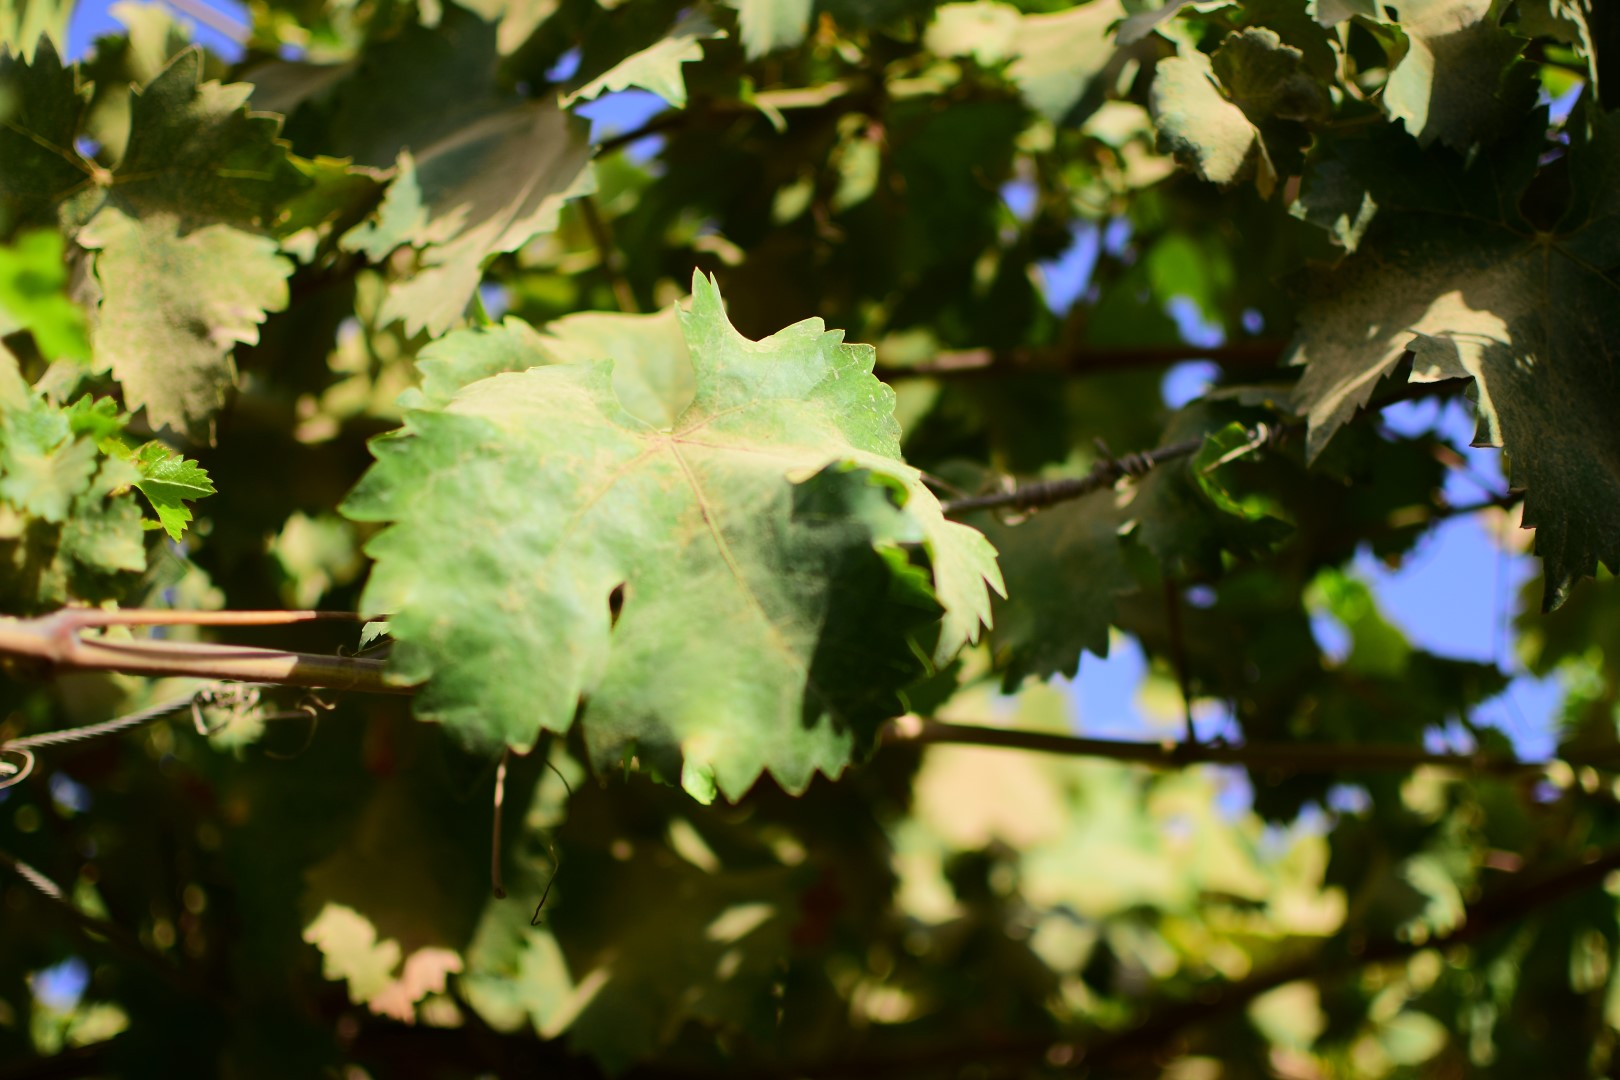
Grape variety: Shdah